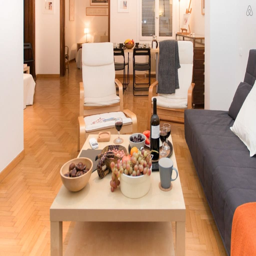
living room and bedroom in the background